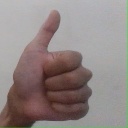
अक्षर: थ